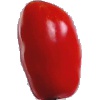
Label: Tomato 2